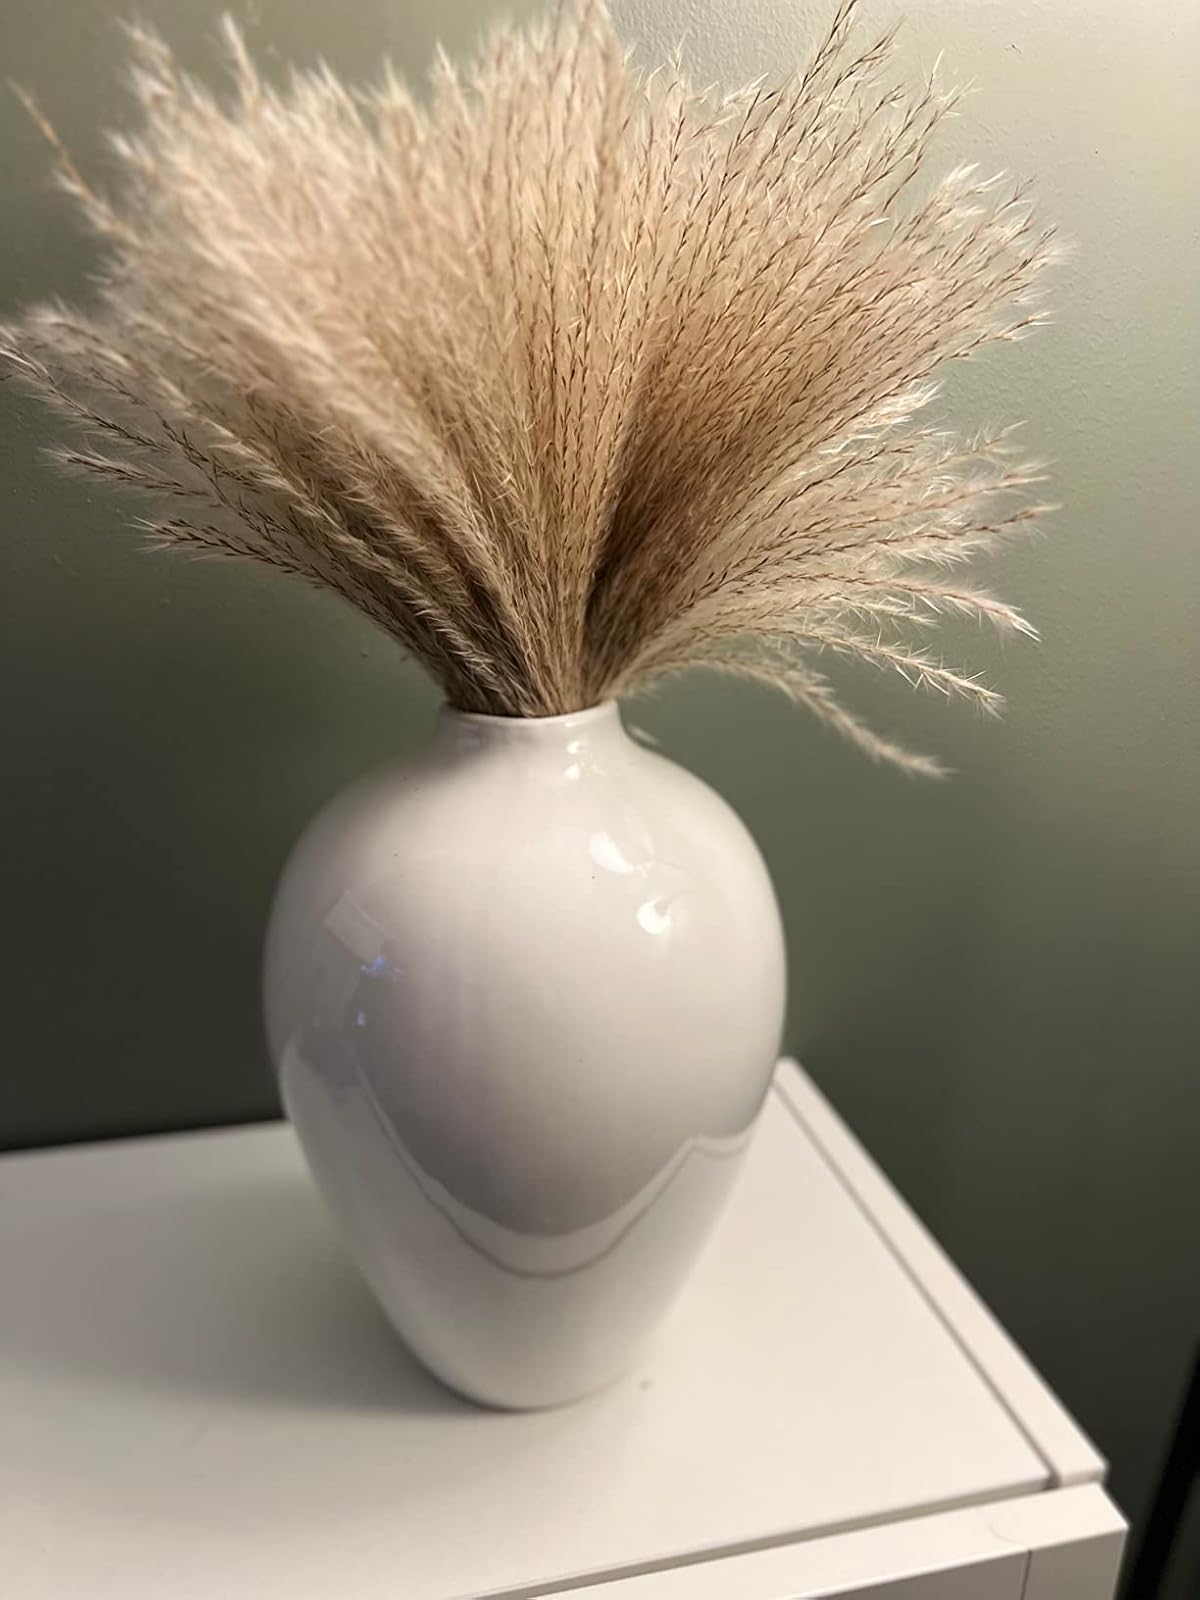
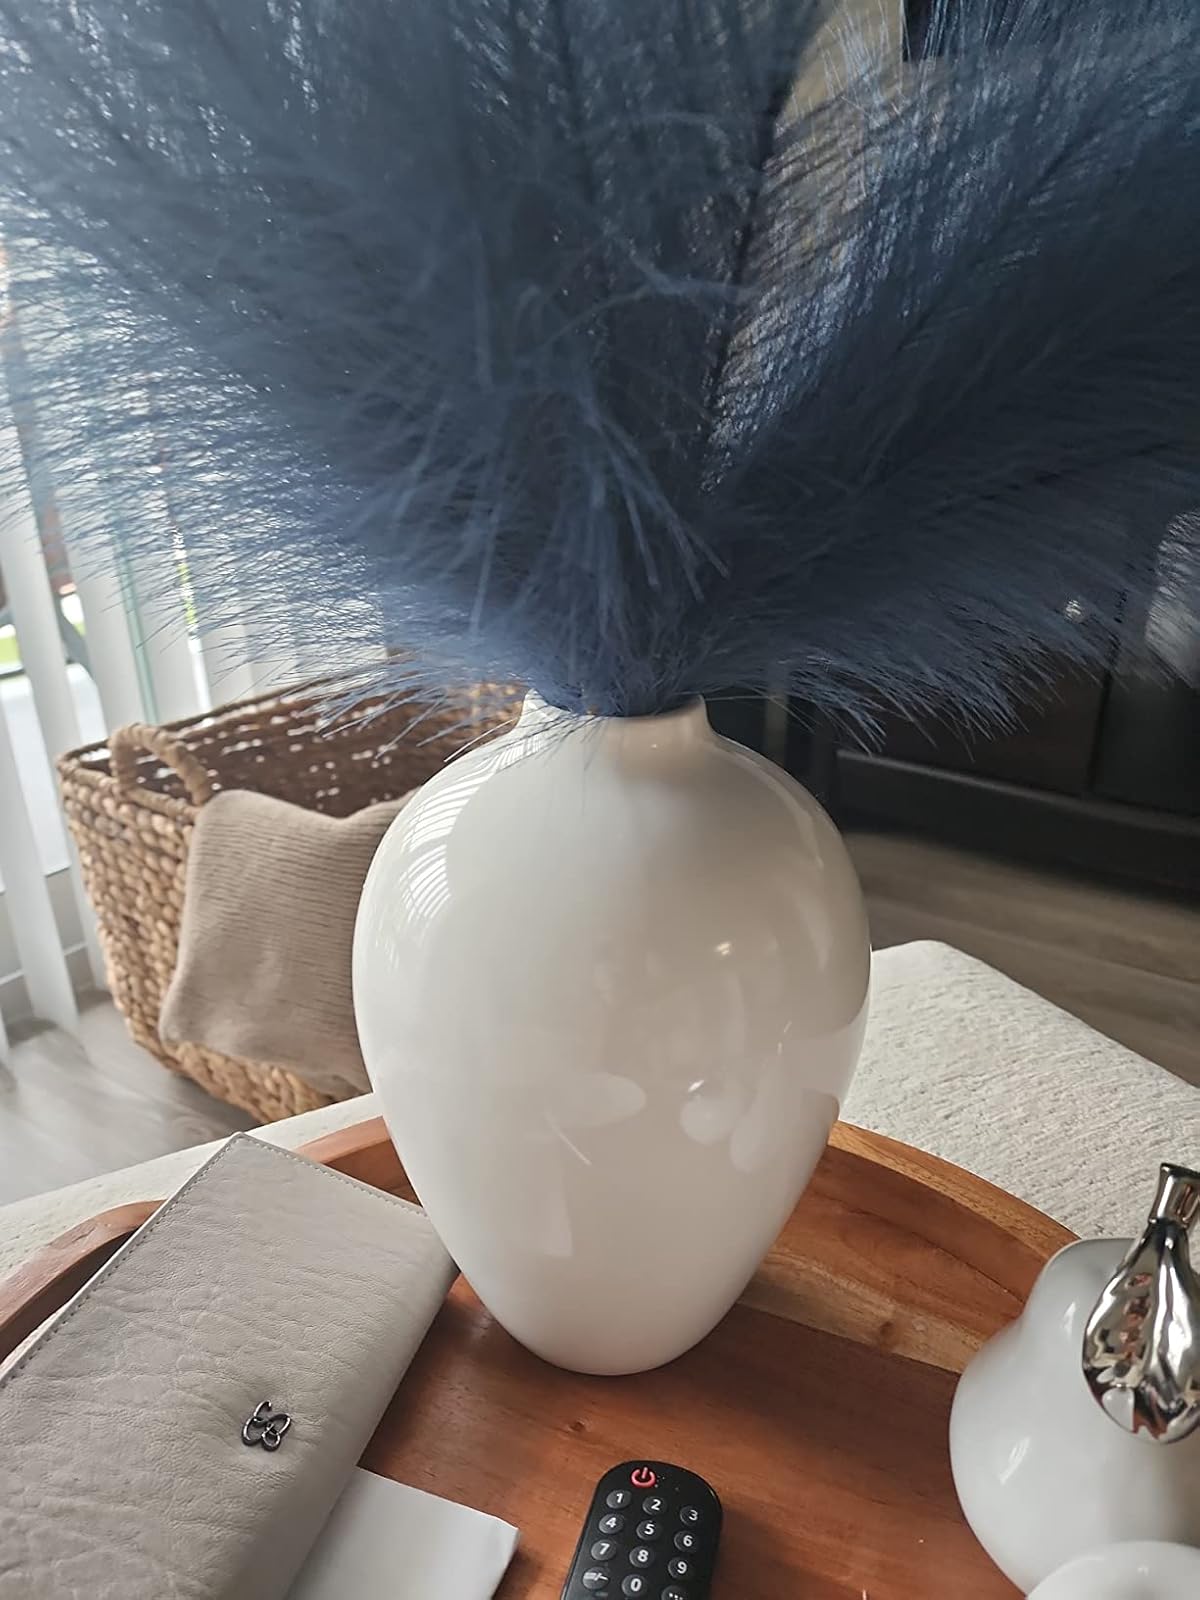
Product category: vase
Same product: yes